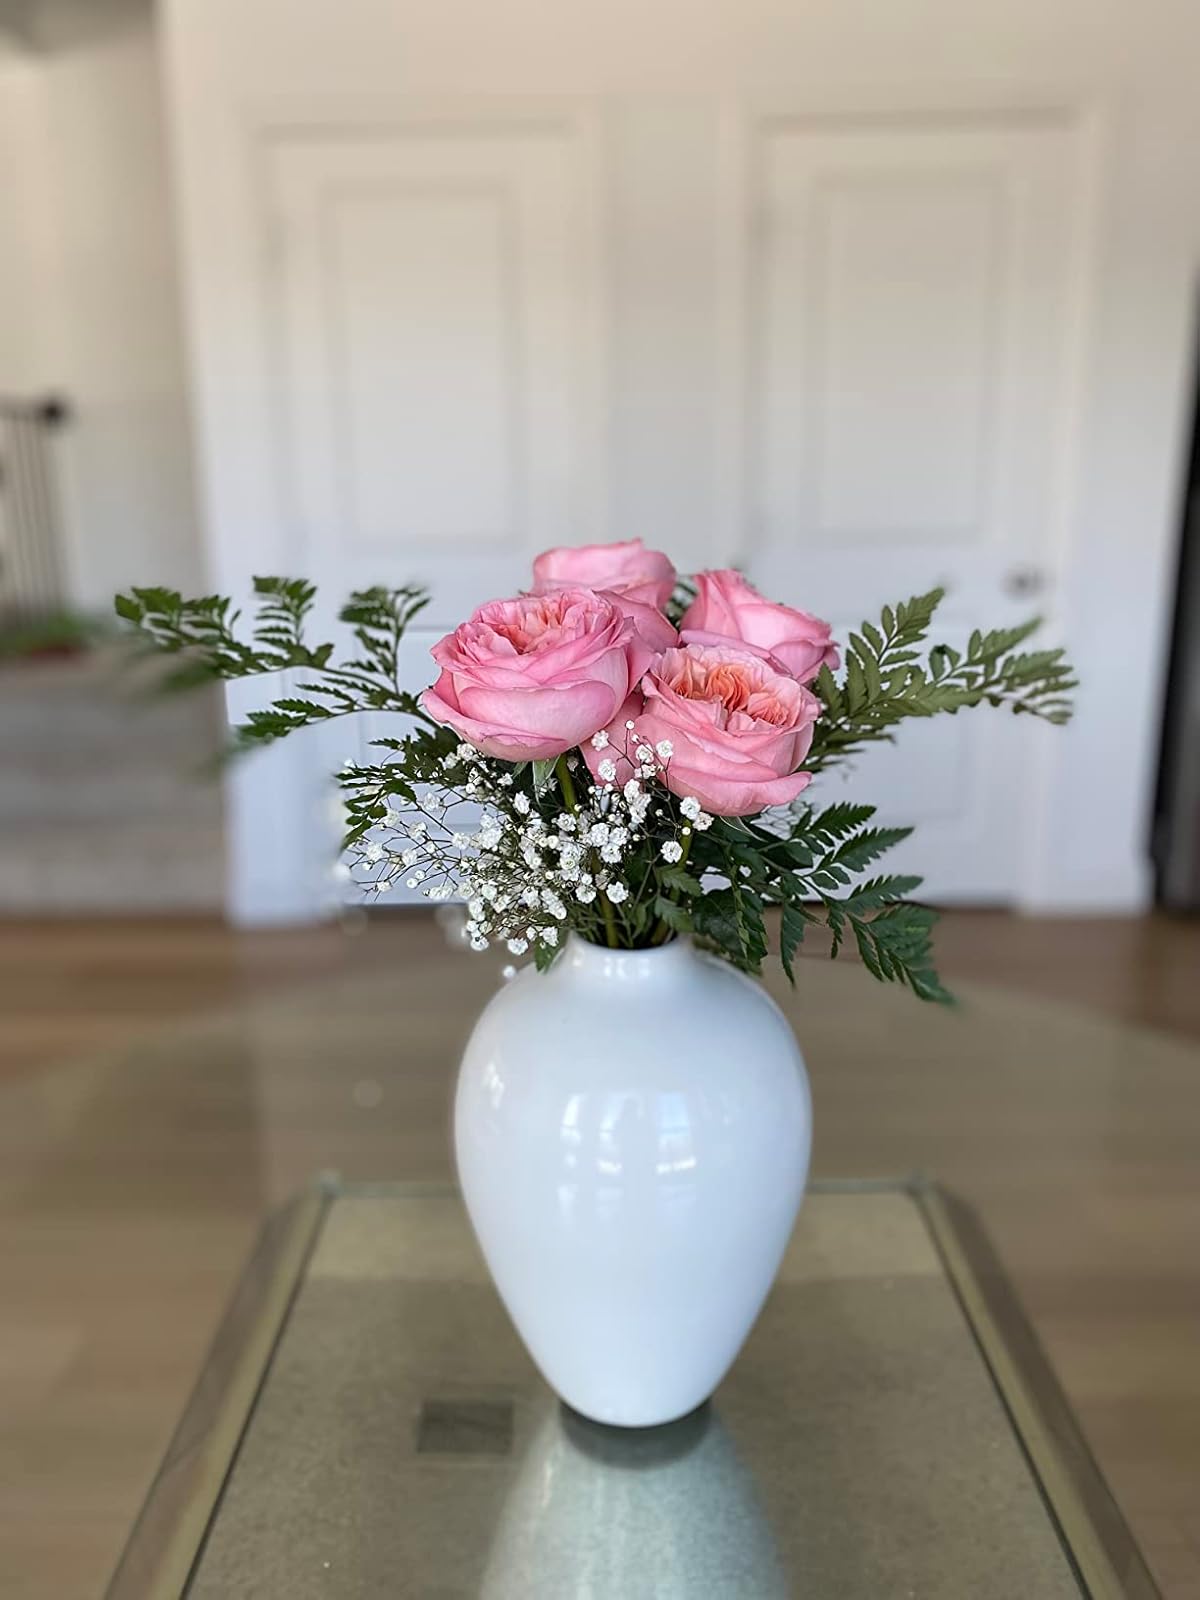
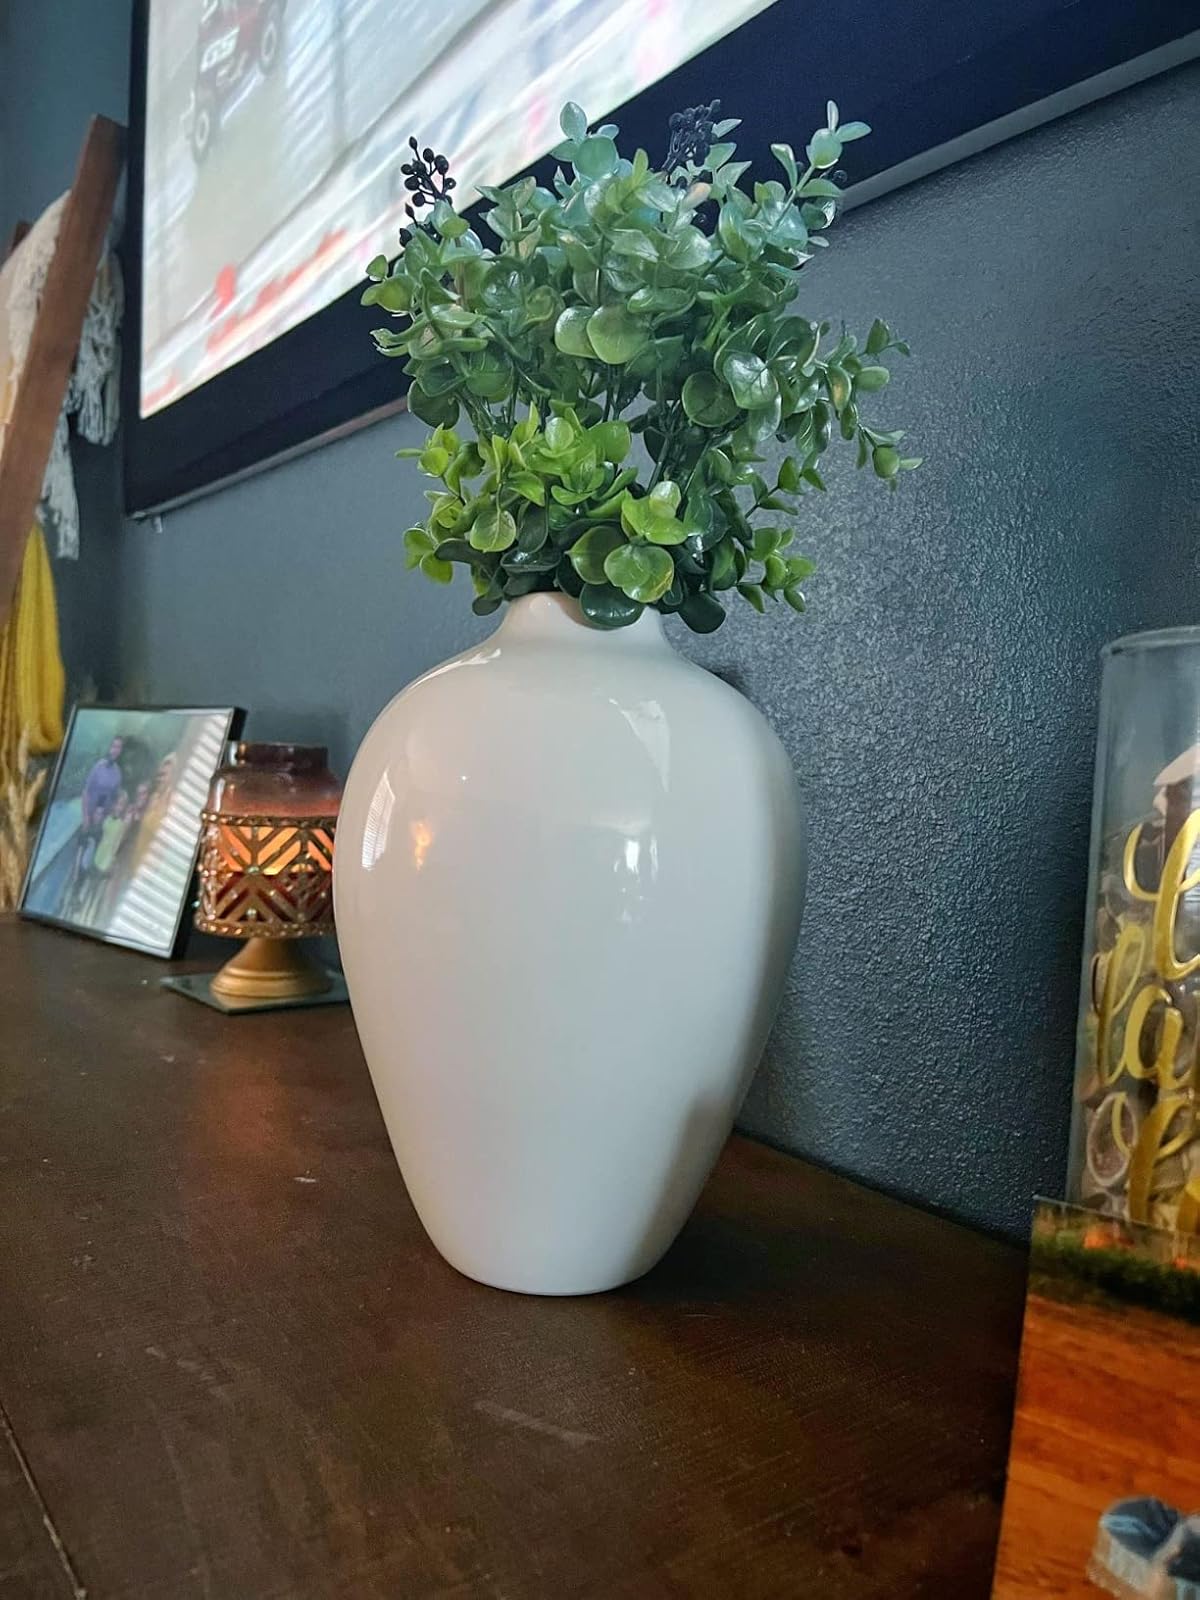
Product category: vase
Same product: yes